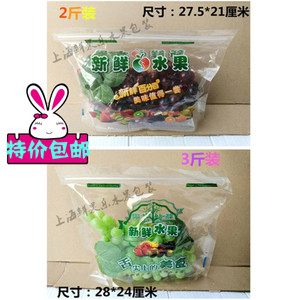
Label: plastic